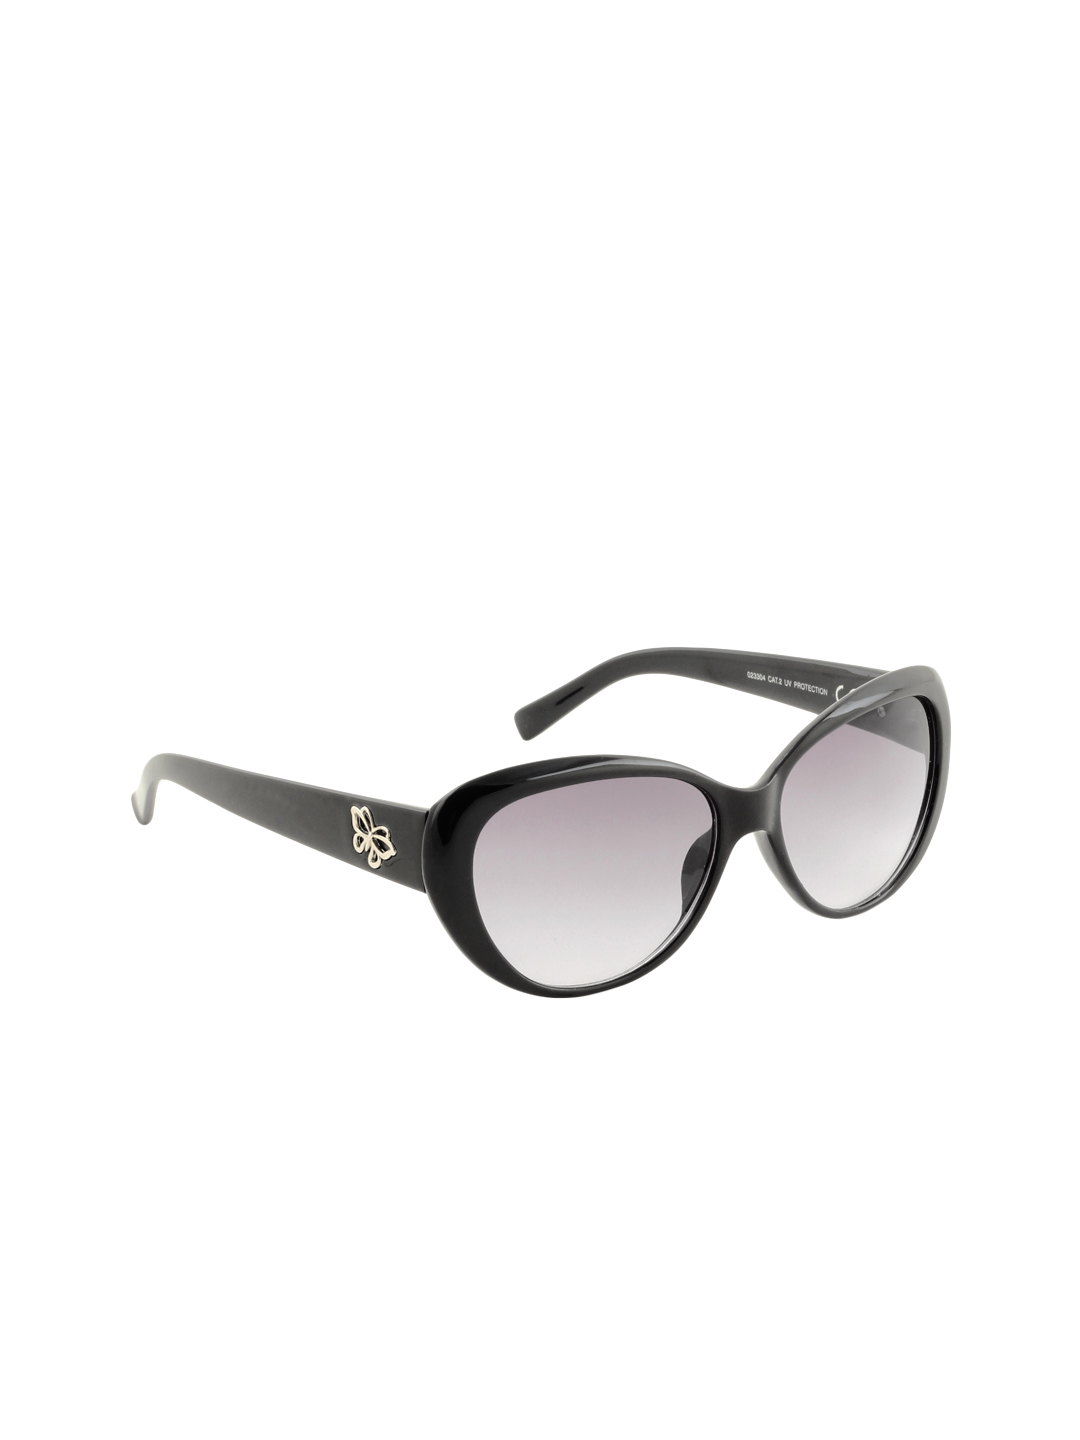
Stoln Women Black Sunglasses
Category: Accessories / Eyewear / Sunglasses
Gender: Women
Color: Black
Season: Winter 2016
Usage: Casual